HMS Birkenhead (1845)

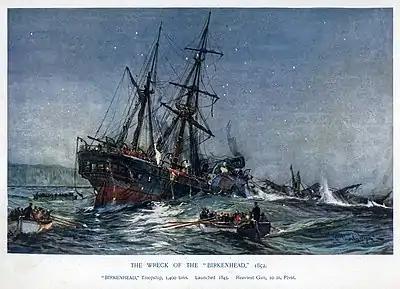
"The Wreck of the Birkenhead" (1901) by Charles Dixon.

Ten minutes after the first impact, the engines still turning astern, the ship struck again beneath the engine room, tearing open her bottom. She instantly broke in two just aft of the mainmast. The funnel went over the side and the forepart of the ship sank at once. The stern section, now crowded with men, floated for a few minutes before sinking.